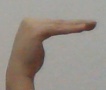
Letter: haa